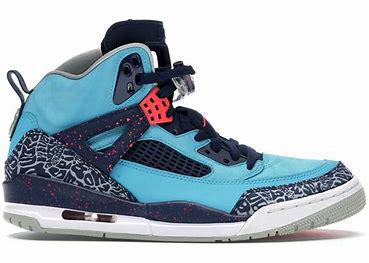
Brand: Jordan
Model: Spizike